Shevrin Jones

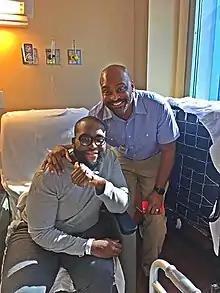
Then-incoming Senate Democratic Party leader Oscar Braynon of Miami Gardens visits West Park Democratic State Rep. Shevrin Jones, left, on Nov. 4 while Jones was still in a Broward County rehabilitation center after recovering from emergency spinal surgery

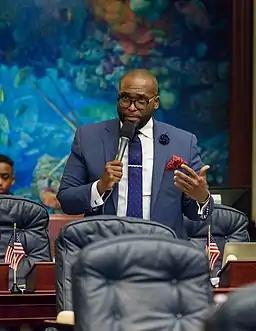
Jones in the Florida House of Representatives, 2018

In 2012, after the Florida House of Representatives districts were redrawn, Jones opted to run in the newly created 101st District, which encompassed the cities of Hollywood, Miramar, Pembroke Park, Pembroke Pines and West Park. He initially was set to face Pembroke Park Mayor Ashira Mohammed and Hollywood City Commissioner Beam Furr in the Democratic primary, but both Mohammed and Furr dropped out.